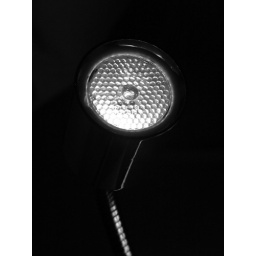
My bedside reading lamp in *yet* another hotel. Oh for my own bed once in a while....